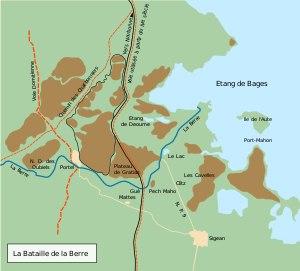
La bataille de la Berre ou bataille de Birra se déroule en 737 et oppose le Royaume franc au Califat omeyyade. Elle s'inscrit dans la campagne menée par Charles Martel en Provence et en Septimanie et voit la victoire des Francs face aux Omeyyades.